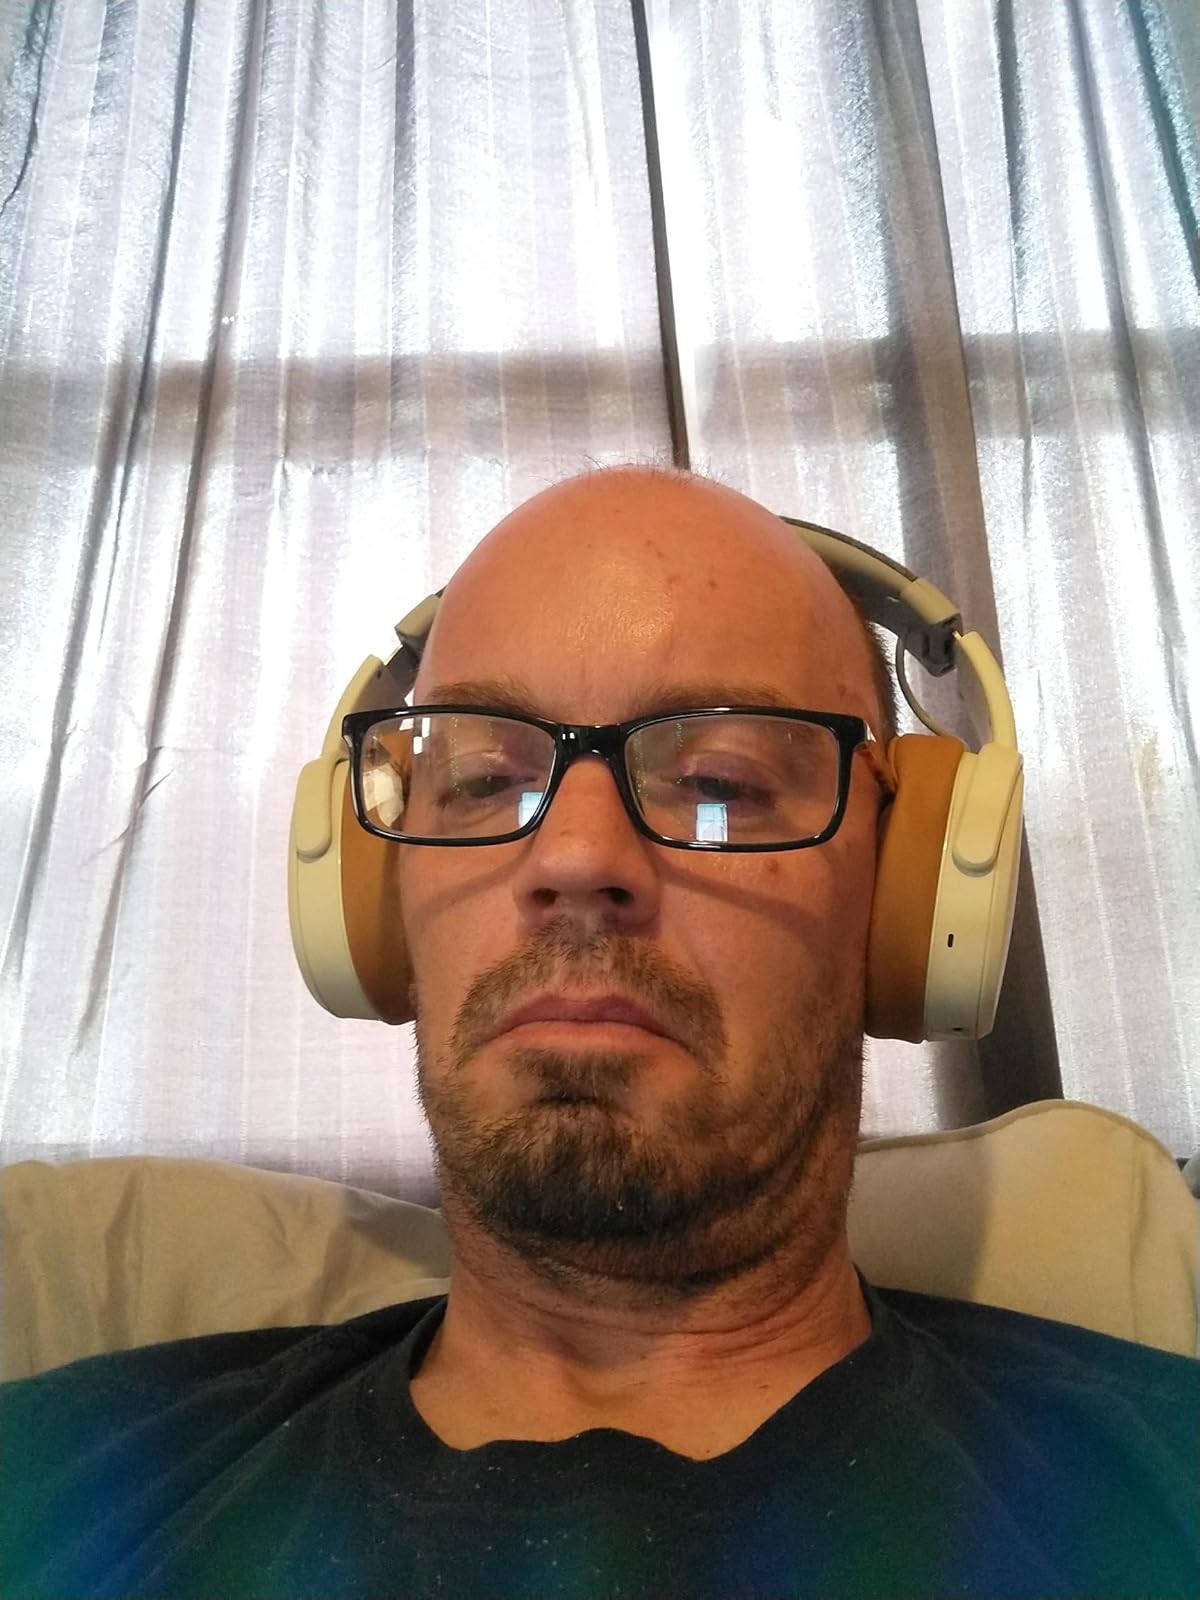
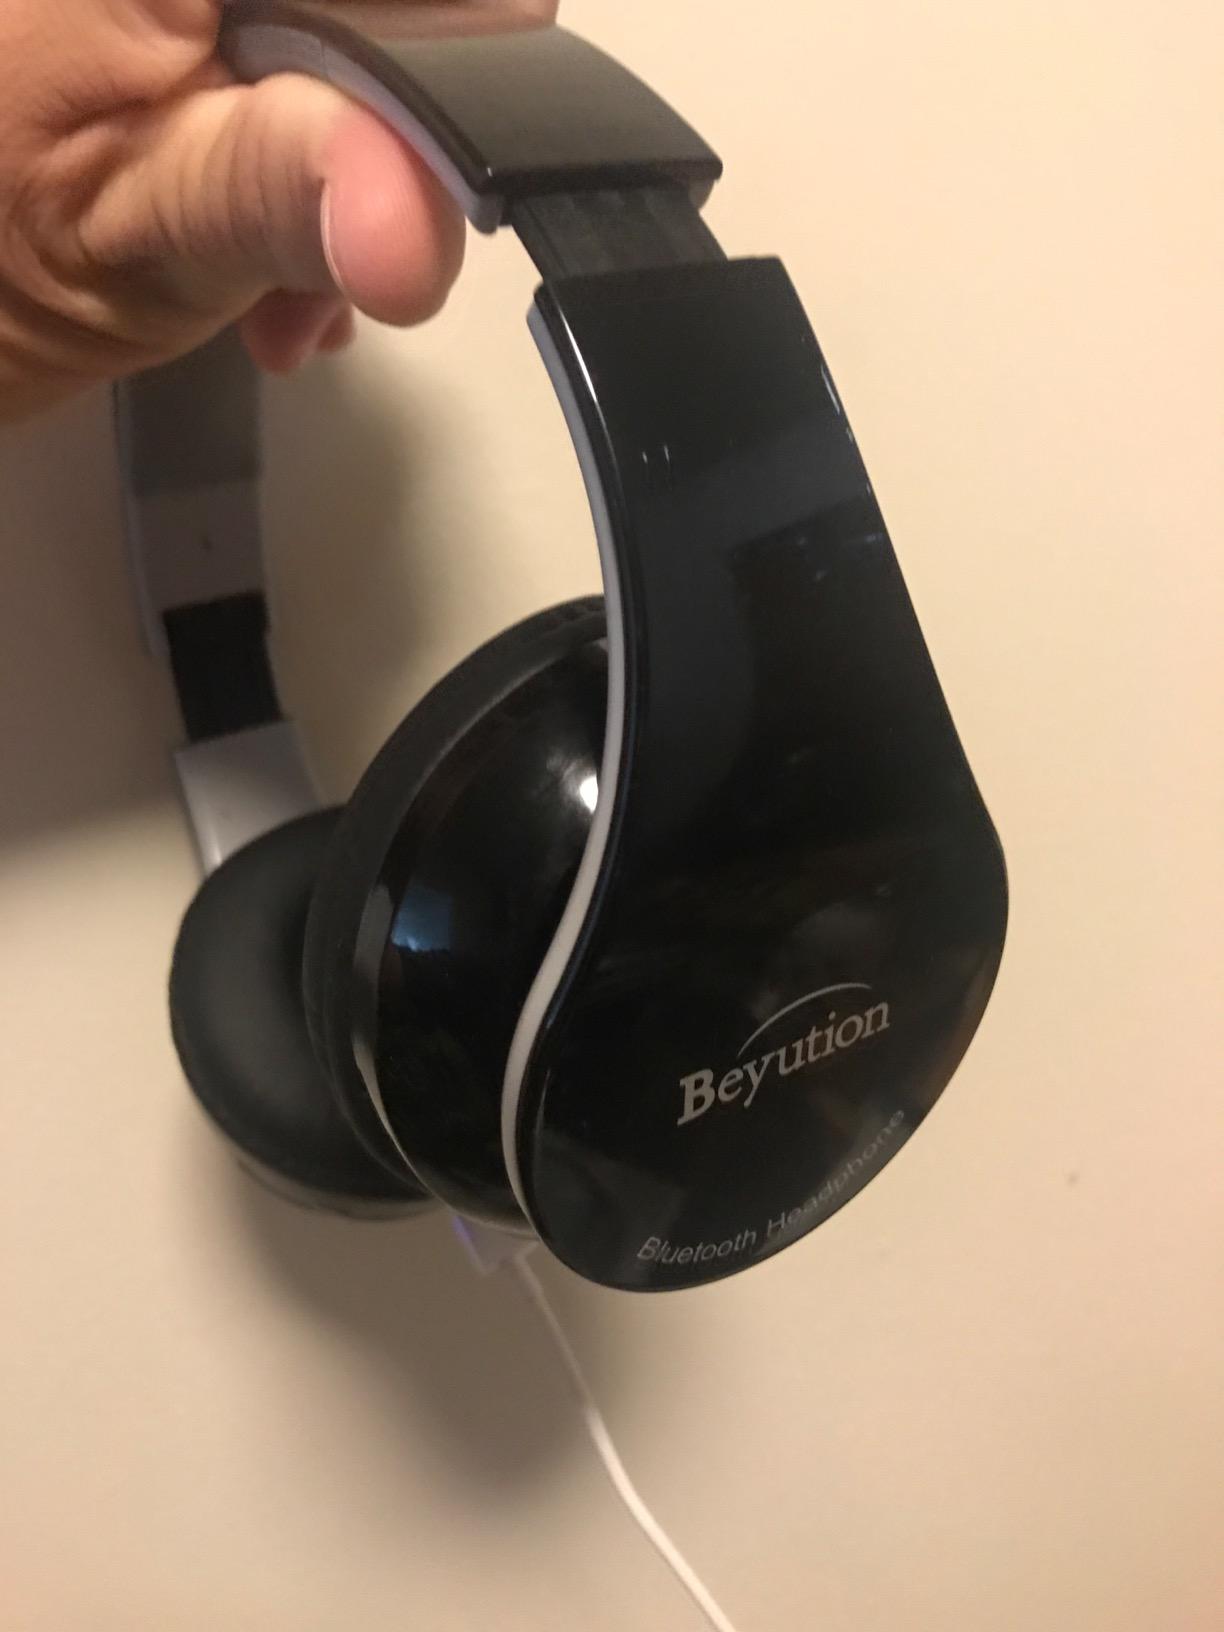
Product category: headphones
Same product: no